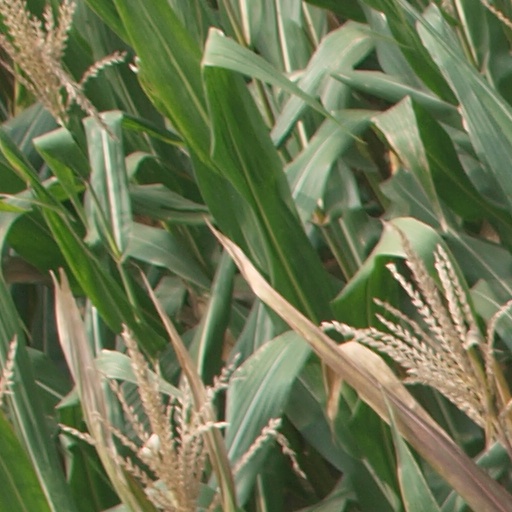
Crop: maize; corn